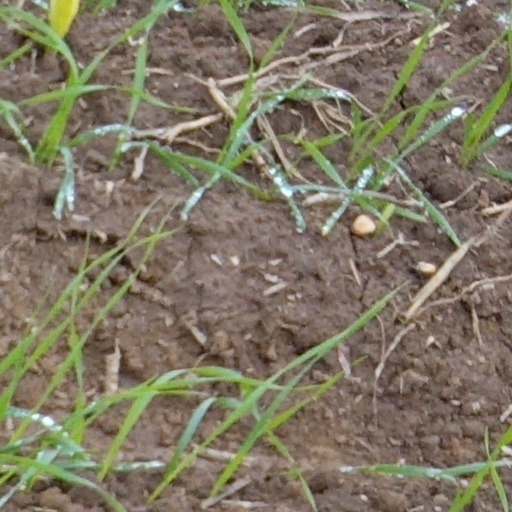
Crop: wheat